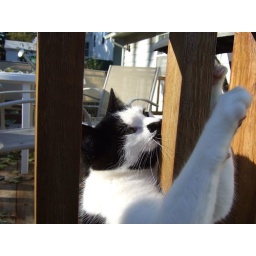
Chaplin is a stud. He's practicing pole dancing for all the lady cats in the area.